Dendrobranchiata

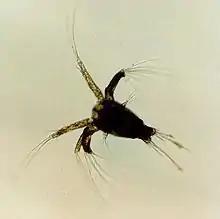
Nauplius of an unidentified prawn from the family Penaeidae

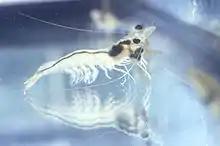
A juvenile "Litopenaeus vannamei" (whiteleg prawn)

Prawns may be divided into two groups based on the structure of the female genitalia, known as thelycum: those with an open thelycum and those with a closed thelycum. In the open-thelycum species, mating takes place towards the end of the moulting cycle, and usually at sunset. In closed-thelycum species, mating takes place shortly after moulting, when the exoskeleton is still soft, and usually occurs in the night. Courtship and mating may take up to 3 hours in "Penaeus monodon", while in "Farfantepenaeus paulensis", mating lasts just 4–5 seconds. Spawning may occur several times during the moulting cycle, and usually occurs at night.